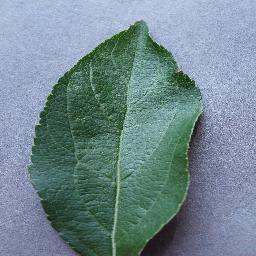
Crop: apple
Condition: healthy